Wilmatte P. Cockerell

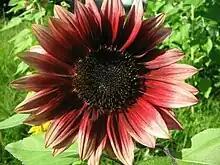
Deep red sunflower

In 1910 Cockerell discovered a red sunflower across the road from her home in a field. This sunflower was a mutant that she and Theodore transferred to their garden. Cockerell proceeded cultivate it further, developing the mutation to the point where it could be sold to commercial seed companies. Seed companies such as Peter Henderson & Co, Sutton & Sons, and Burpee marketed the red sunflower seeds throughout the world. The Cockerells were awarded a medal for their work on these sunflowers at the Panama–Pacific International Exposition at San Francisco in 1915.